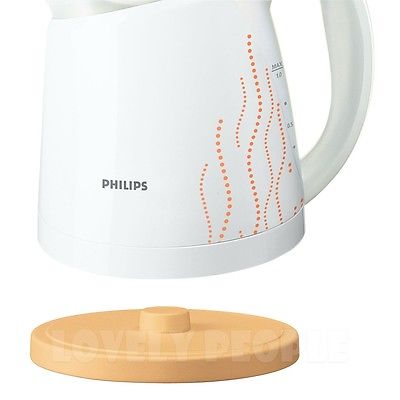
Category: kettle